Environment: real
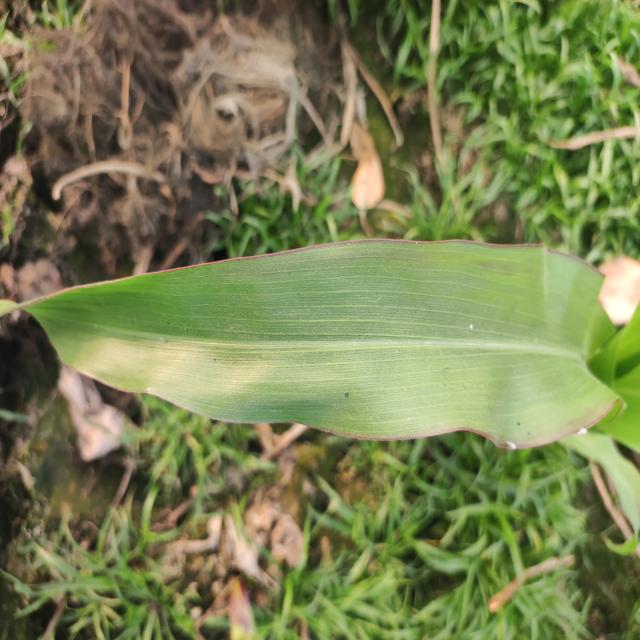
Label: phosphorus_deficiency